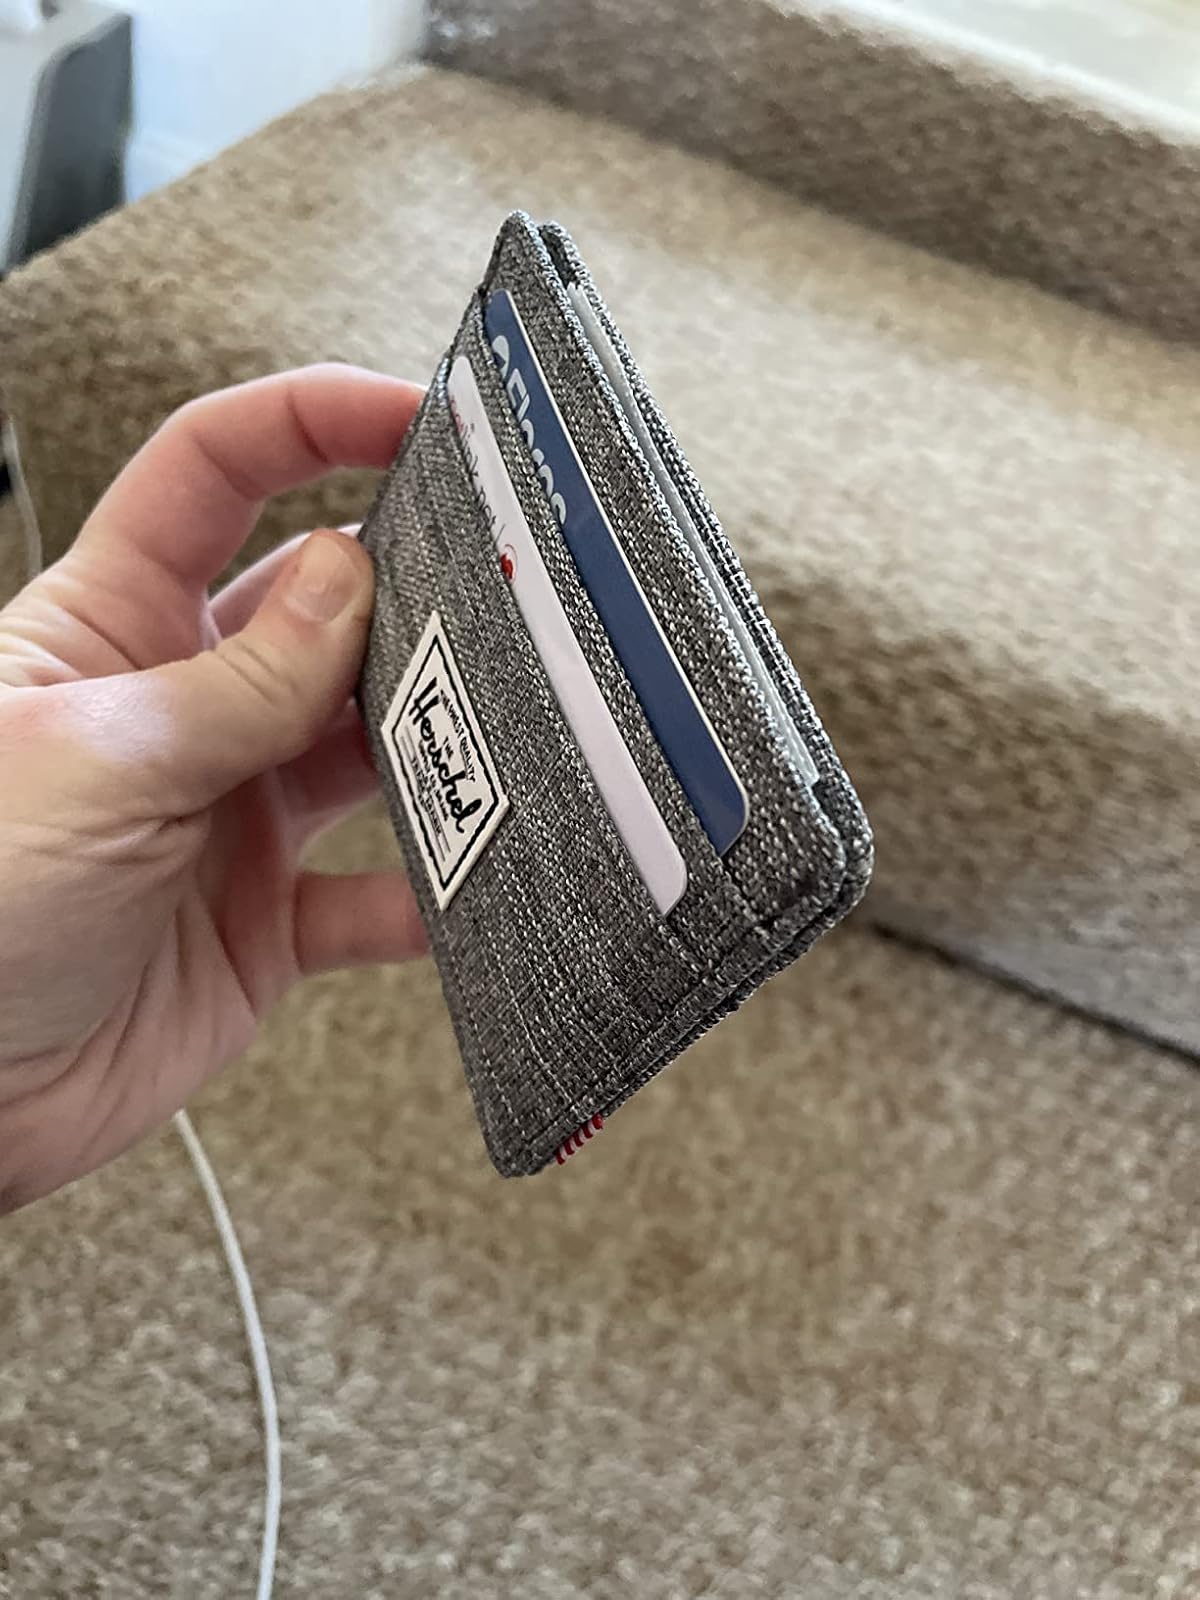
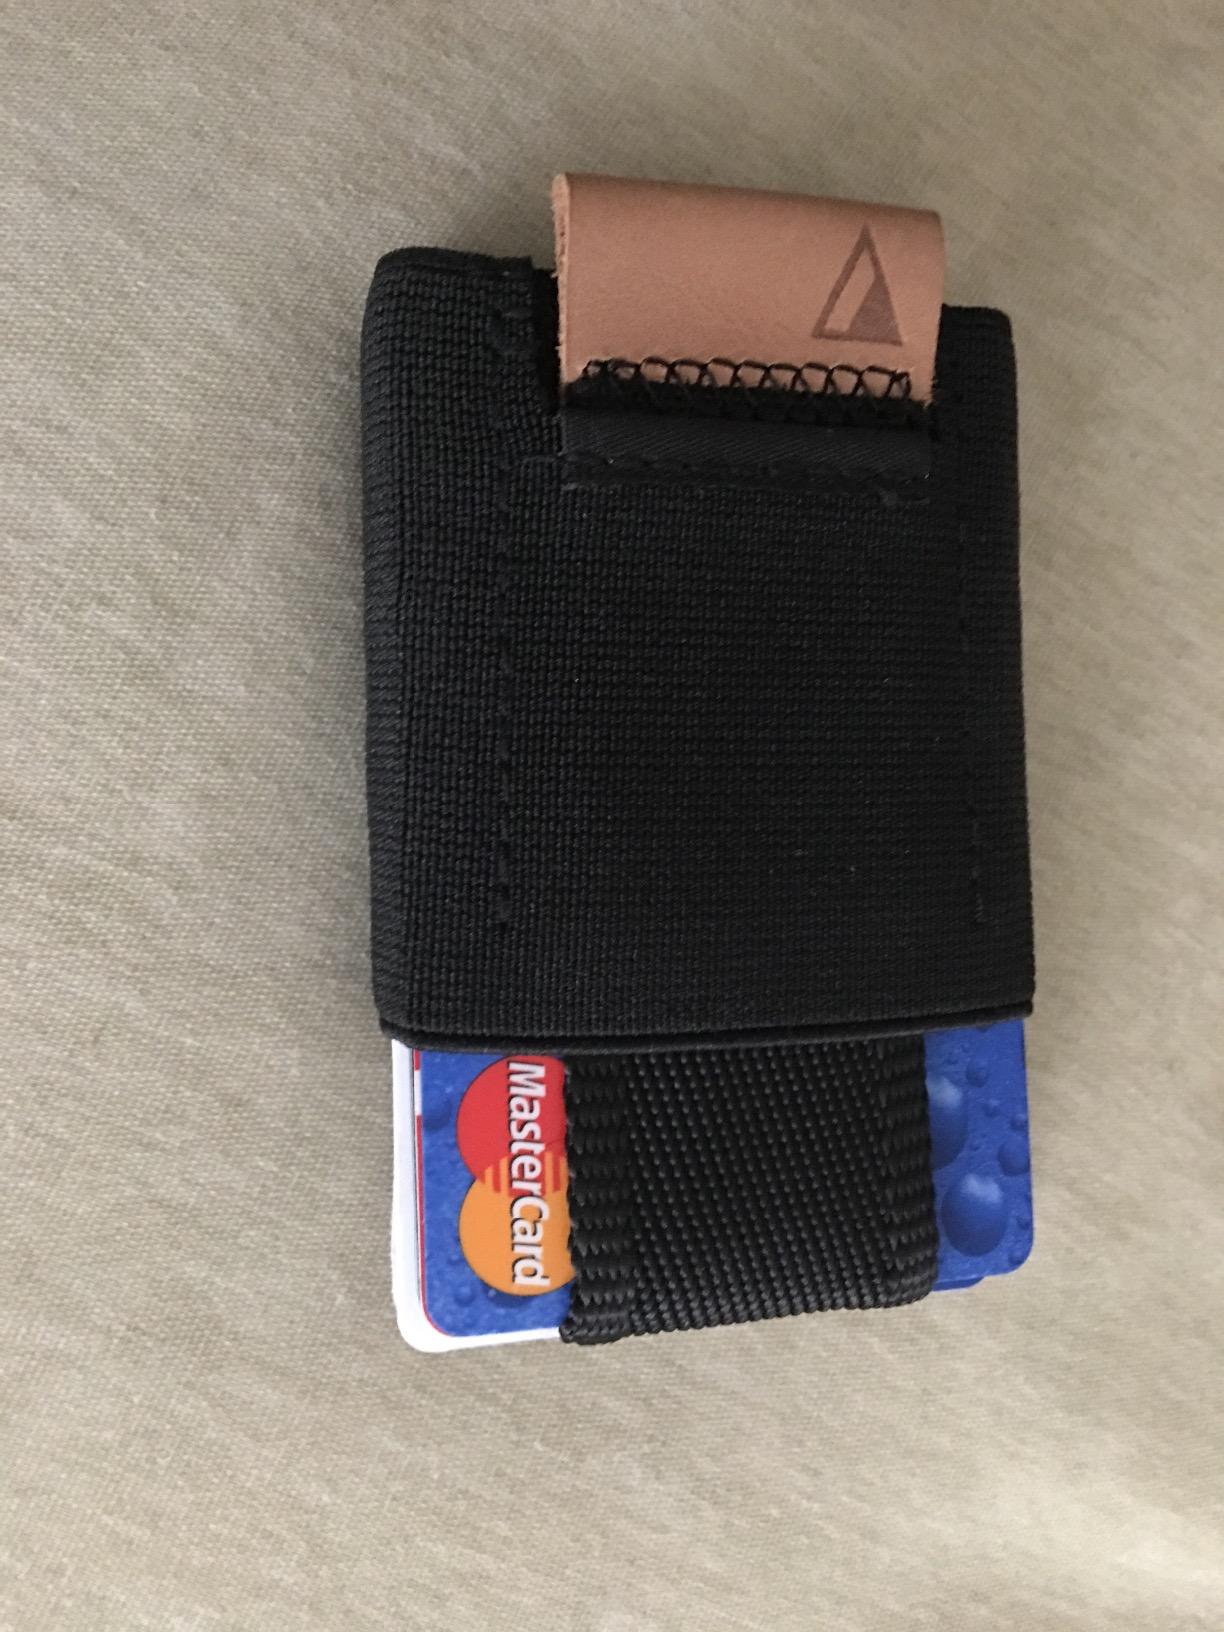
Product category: accessories_wallet
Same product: no